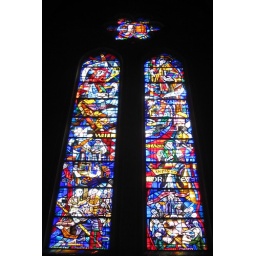
One of the stained glass windows in Grace Cathedral